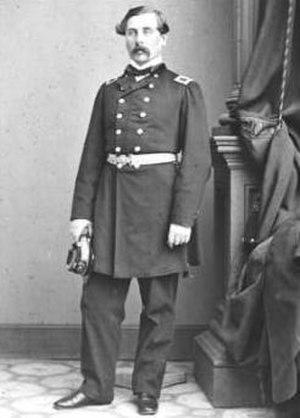
Thomas Francis Meagher était un révolutionnaire irlandais, qui servit dans l'armée américaine comme brigadier général pendant la Guerre de Sécession.
Thomas Francis Meagher était un révolutionnaire irlandais, qui servit dans l'armée américaine comme brigadier général pendant la Guerre de Sécession.